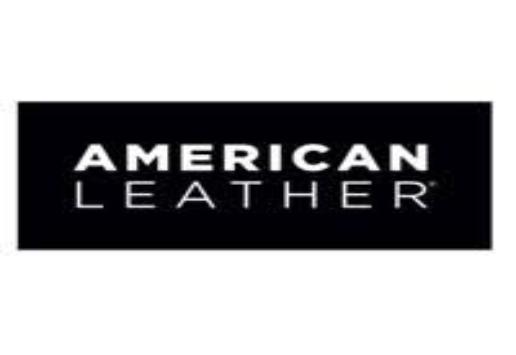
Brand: American Leather
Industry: Necessities